Fabricant 100

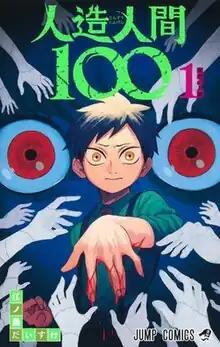
First volume cover, featuring Ashibi Yao and the titular No. 100 in the background

is a Japanese manga series written and illustrated by Daisuke Enoshima. It was serialized in Shueisha's manga magazine "Weekly Shōnen Jump" from December 2022 to September 2023 and collected into five volumes.